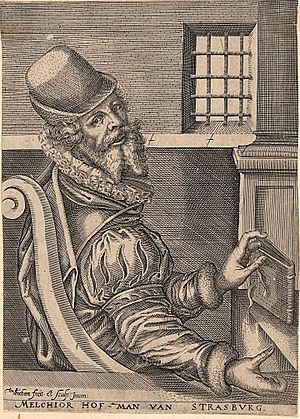
Melchior Hoffman
Melchior Hoffman var en anabaptistisk profet og visionær anfører i det nordlige Tyskland og i Holland.